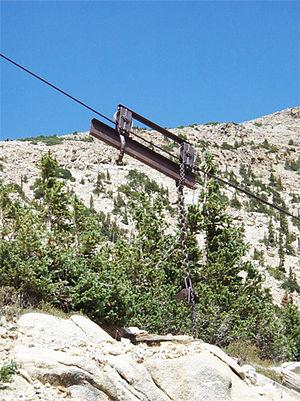
Funiculaire à la mine du lac Johnson, parc national du Grand Bassin, Nevada, États-Unis
Le district historique de Johnson Lake Mine, en anglais Johnson Lake Mine Historic District, est un district historique du comté de White Pine, dans le Nevada, aux États-Unis. Protégé au sein du parc national du Grand Bassin, il est lui-même inscrit au Registre national des lieux historiques depuis le 2 novembre 1995.